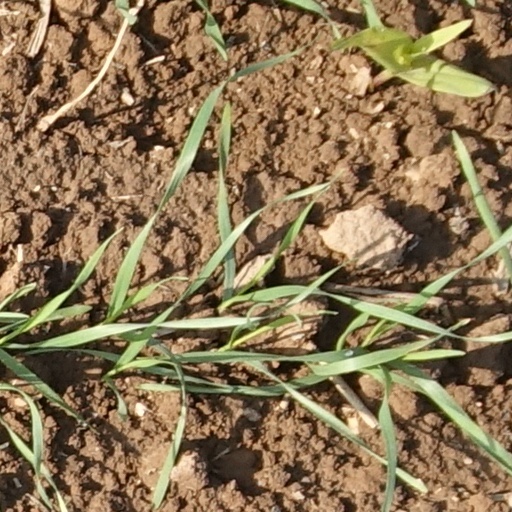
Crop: wheat